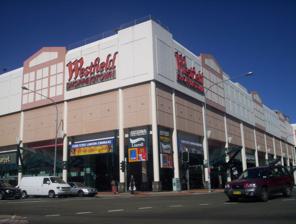
Building: Westfield Miranda
Country: Australia
Year built: 1964
Shopping mall in Miranda, New South Wales Westfield Miranda Westfield Shopping centre, eastern end Location Miranda, New South Wales Coordinates 34°02′08″S 151°06′02″E / 34.03544°S 151.10067°E / -34.03544; 151.10067 Address 600 Kingsway, Miranda NSW 2228 Opening date 16 March 1964 ; 60 years ago ( 16 March 1964 ) Management Scentre Group Owner Scentre Group (50%) Dexus (50%) No. of stores and services 438 No. of anchor tenants 9 Total retail floor area 128,410 m 2 (1,382,194 sq ft) No. of floors 6 Parking 4,891 spaces Public transit access Miranda railway station Website www .westfield .com .au /miranda Westfield Miranda (also known as Miranda Fair ) is a large shopping centre in the suburb of Miranda in Sutherland Shire of Sydney . Transport The Cronulla line offers frequent services to Miranda station located outside the centre. Westfield Miranda has bus connections to St George and South Western Sydney , as well as routes to local surrounding suburbs within the Sutherland Shire . Most routes are operated by U-Go Mobility with two routes by Transit Systems . Maianbar Bundeena Bus Service operates one Friday trip to/from Bundeena . All routes operate from Kiora Road with many also from the Kingsway. Westfield Miranda has multi-level car parks with 4,891 spaces. History Miranda Fair was officially opened on 16 March 1964 by then Premier of New South Wales Bob Heffron in front of 1600 guests. A highlight of the opening ceremony was the arrival of a helicopter to deliver newspapers. A special fireworks display was put on for the locals on that evening. The 3.25 million pound ($93.5 million in today's dollars) centre was designed by Tomkins, Shaw & Evans Architects and was built on the former site of Fowler's brick pit. Miranda Fair was developed by Myer and Farmers and was the largest fully enclosed shopping centre in NSW. The centre held that title until Roselands opened a year later. Miranda Fair featured a Farmer & Co department store on three levels, Woolworths supermarket and 18 speciality stores. It also had a child minding centre, playground and parking for 1100 cars. Miranda Library moved into the shopping centre in 1964. In 1969 Westfield Corporation purchased Miranda Fair from Myer for $10 million. Following this purchase Westfield lodged plans with Sutherland Council to expand the centre. The expanded centre was proposed to double the centre in size and would extend to Kingsway. Farmers would expand their existing store, a new supermarket, hardware store and discount department store were also part of the proposal. The expansion plans were approved in November 1969 by the council. As part of this approval, Wandella Road would be upgraded from the Kingsway to President Avenue. This also included the construction of a road bridge over the Cronulla railway line. The final approval was given in early 1970. Former Office Tower, September 9th 1971 Former office tower, 25 July 2010 (demolished mid-2013) In September 1971, the expansion was completed and Miranda Fair was renamed to Westfield Shoppingtown Miranda. This expansion made Westfield Miranda the first regional shopping centre in Sydney to have two department stores – Farmers and Grace Bros . Grace Bros traded on four levels. Woolworths expanded to become a Woolworths Family Centre which was a hypermarket consisting of Big W and Woolworths in the one store. Nock & Kirby was also added to the centre. At this time, a Hill's Weeping Fig was planted. Westfield Miranda opened a new office tower in March 1972 as part of the expansion. The five storey office tower was facing the Kingsway and featured a large eight-pointed, slowly revolving star on its rooftop. Part of the heritage of the centre, and somewhat of a local landmark, the star was lit at night and unique to any Westfield shopping centre. The success of Westfield Miranda and the increasing population of the Sutherland Shire in the 1970s led to Westfield to begin planning another expansion for the centre. In 1976 Farmers was rebranded as Myer . The expansion plans were lodged to the council however it was rejected. The plans were to extend the centre over the railway line and into Karimbla Road. In 1983 Myer purchased Grace Bros and made the decision to withdraw from New South Wales due to poor sales and the focus on growing the Grace Bros brand across the state. As Grace Bros was already a tenant in the centre, Myer decided to vacate its space. This allowed Westfield to subdivide the space and expand the centre. In mid 1983 Harvey Norman opened its store in the top floor of the Myer space which operated until 1995 when it relocated to the newly built Caringbah Super Centre. This redevelopment caused controversy as Westfield gained approval to build the three-level car park next to Miranda Public School, with a road bridge over Wandella Road. This led to protests by parents and teachers of Miranda Public School to stop the car park extension, however it was unsuccessful. This expansion also created a land swap which resulted in the construction of a new council library and other community facilities on Wandella Road. The first stage of expansion was completed on 17 April 1984 and included the relocation of Woolworths from level 2 into level 3 in the old Myer space. Stage 2 opened on 28 August 1984 and included BBC Hardware , Best & Less and Franklins and an international food court. Stage 3 opened on 25 March 1985 and featured a new Big W store on the old space of Woolworths space on level 2. The total number of shops in the centre had doubled to 160. Miranda Library moved to its new premises on Wandella Road outside Westfield Miranda in 1985. In 1990 Westfield planned another expansion of the centre after two decades purchasing sites in the block bounded by the Kingsway, Kiora Road, Urunga Parade and Jackson Avenue. On that site shops, offices, Miranda Police Station and the Miranda Congregational Church. For this expansion to proceed, Westfield purchased sites within Miranda to relocate the police station and Miranda Congregational Church. In 1991 Westfield commenced construction of the expansion. This was completed in stages with the full opening on 1 October 1992  and gave the centre 108,316 square metres (1,165,900 square feet) of retail space. The new stores that opened in the expansion included David Jones and Target . A new food court, restaurants and entertainment precinct opened. The food court featured 20 outlets including fast food restaurants such as McDonald's , Hungry Jack's , Subway and KFC . The entertainment precinct featured an eight screen Greater Union cinema complex on the basement level and a Tilt amusement arcade centre on level one next to the food court. The restaurant precinct was located on the ground level with an entrance to the cinema. By the late 1990s Tilt closed down and was replaced by Aldi and The Reject Shop . Outside of former main entrance area, looking east. December 2006 (demolished mid-2013) Since these expansions, other shopping centres have been built and expanded, including Westfield Parramatta and Westfield Bondi Junction which then made Westfield Miranda the fourth largest Westfield shopping centre in Sydney. In December 2005 Westfield Miranda was valued at $481.6 million, up from $444.7 million in December 2004. Redevelopment of former main entrance, looking west. December 2013. Tree on right is same tree in photo of entrance pre-demolition Western end replacing office tower and surrounds, as of 30 September 2014 In early 2009, Sutherland Council approved plans to further upgrade the complex, which included demolition of the office tower and adding 100 additional speciality shops at a cost of $435 million. Myer lost its ground floor for a larger 'full-line' Woolworths supermarket. The entrance has moved closer to the Kingsway and the centre expanded by approximately 19,000 square metres to 127,000 square metres of gross lettable area. Demolition of the areas around the office tower began in July 2013. The star which sat on top of the tower was knocked off in late July 2013 as the office tower it sat upon was demolished. This caused anger amongst locals who wanted the star saved and incorporated into the new development. However the  fig tree located outside the centre on Kingsway was saved and incorporated into the development, with a team of landscape architects and arborists managing the health and habit of the tree. This development did feature a new facade above the centre which is made up of grey wall which is designed to resemble fish scales in homage to "the Sutherland Shire's beach culture". The first stage of the redevelopment consisting of the first floor opened on Thursday 16 October 2014. About 80 more shops and restaurants opened on Thursday 20 November 2014 while the official opening took place on Thursday, 27 November, with four days of celebrations. A new multi-screen Event Cinemas complex on level 4 opened on 2 April 2015. In April 2015, Franklins closed down and was replaced by Coles . This store was the final Franklins store in Australia, ultimately ending the business. On 28 May 2015 Zara opened its fifth Sydney store in the centre outside Myer on level 3. Uniqlo opened on 6 June 2015 next to Zara. Apple opened its 22nd Australian store in the centre on 27 July 2015. During the renovations when the new parking system came in, people who lived near Miranda Fair noted that shoppers and employees of Miranda Fair were increasingly parking in the streets to avoid paying the fees for parking in Miranda Fair. In February 2015, Westfield Miranda planned to reintroduce free parking for people with disability stickers in response to feedback that parking was difficult to find. In December 2015, Westfield Miranda extended its opening hours until midnight. In December 2016, to cope with Christmas demand, parking at Port Hacking High School was arranged for shoppers at Westfield Miranda. On 8 April 2016 Sky Zone opened its second Sydney location on the former cinema space. The PLAYTIME arcade opened around that time on the former restaurant space which was rebranded to Timezone in November 2018. On 10 November 2019 Sky Zone closed its doors. It did not give a reason. In a statement released the decision was "due to external circumstances out of our team's control". Since the closure of Sky Zone, Scentre Group is currently working together with Funlab to explore options for a new entertainment concept in Westfield Miranda. In February 2022 plans for a new entertainment centre next to the rooftop cinemas and restaurants were proposed. It was to include a ten-pin bowling, laser tag, arcade games, a bar, and food options. On 29th May 2023, the DA was approved and the new entertainment centre was revealed as Archie Brothers Cirque Electriq . On 20 March 2021, Target closed down and was replaced by Kmart which opened on 12 April 2021. Ethem's 1964 Virtual recreation in comparison to the original centre On 20 March 2024 A local Shire teenager fully recreated the original 1964 centre digitally on the platform known as Roblox. Ethem had set out on recreating the original Shopping Centre as he had a deep fascination of the unique architecture the original centre had and wants to preserve this lost piece of architecture for future generations to look back on with a more vivid image. A showcase video of the digital 1964 centre on YouTube was released to go along with The Leader article. Tenants Westfield Miranda has 128,410m² of floor space. The major retailers include David Jones , Myer , Big W , Kmart , Aldi , Coles , Woolworths , Cotton On , Uniqlo , Zara , Apple , JB Hi-Fi , Rebel , Timezone and Event Cinemas . Incidents On 23 March 2017, a woman fell from the roof of the centre and died around 8:20am. Police were investigating the causes behind the fall as there were no suspicious circumstances and a report was prepared for the Coroner. Part of the centre was closed while roadblocks were set up causing major delays in both directions as emergency services responded. On 9 April 2020, a woman went on a racial tirade yelling out abuse to Telstra workers. This incident occurred around 11am and the woman has since been charged. References